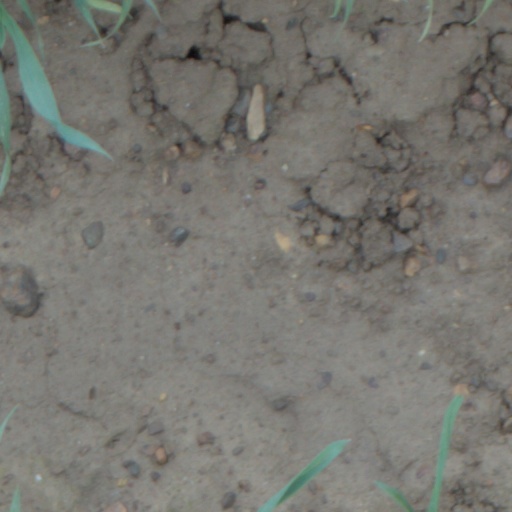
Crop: wheat